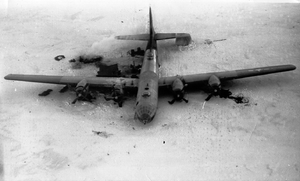
Kee Bird
Det nødlandede fly, feb. 1947
Det nødlandede fly, feb. 1947
Kee Bird var navnet på et B-29 Superfortress fra den amerikanske hærs luftvåben, som under den Kolde Krig på en hemmelig mission over Nordpolen udgået fra Ladd Field-lufthavnen i Fairbanks, Alaska, mod Rusland, med 11 besætningsmedlemmer om bord, den 21. februar 1947 måtte nødlande på isen 300 km nord for Thule Air Base, i et område kaldet Daugaard-Jensens Land i det nordvestlige Grønland.